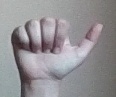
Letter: dhad